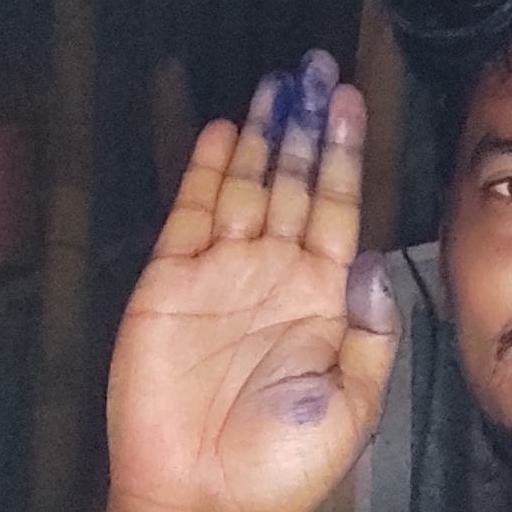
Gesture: stop